Dark matter halo

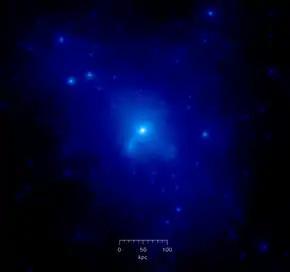
Simulated dark matter halo from a cosmological N-body simulation

In modern models of physical cosmology, a dark matter halo is a basic unit of cosmological structure. It is a hypothetical region that has decoupled from cosmic expansion and contains gravitationally bound matter.